Codex Basilensis A. N. III. 12

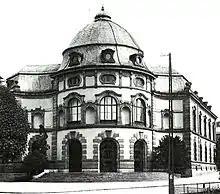
Basel University Library in 1896

The codex was available to Erasmus for his edition of the New Testament in Basel, but he never used it. The text of the manuscript was collated by textual critic Johann Jakob Wettstein, and the manuscript was used by John Mill in his edition of the Greek New Testament. It has been cited in printed editions of the Greek New Testament since the 18th century.